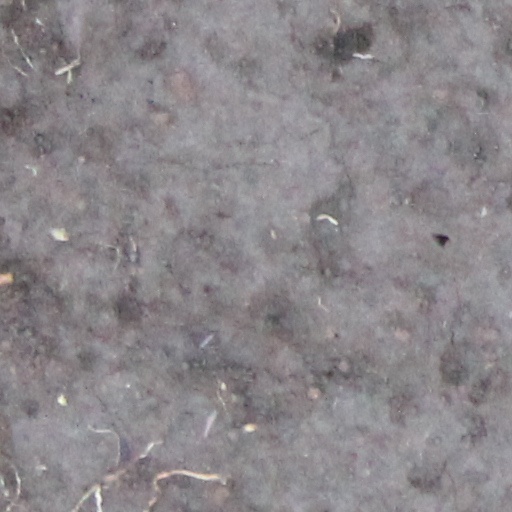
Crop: wheat